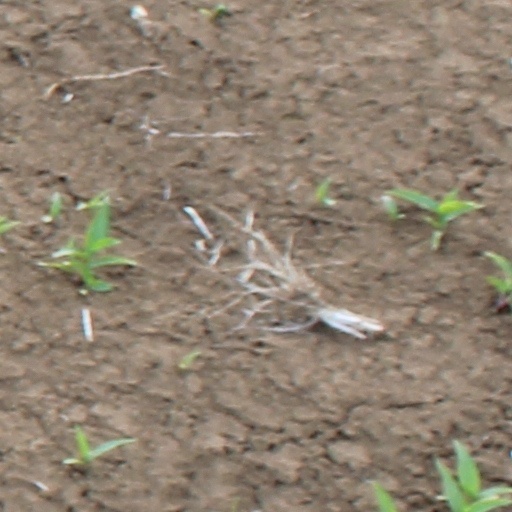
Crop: wheat